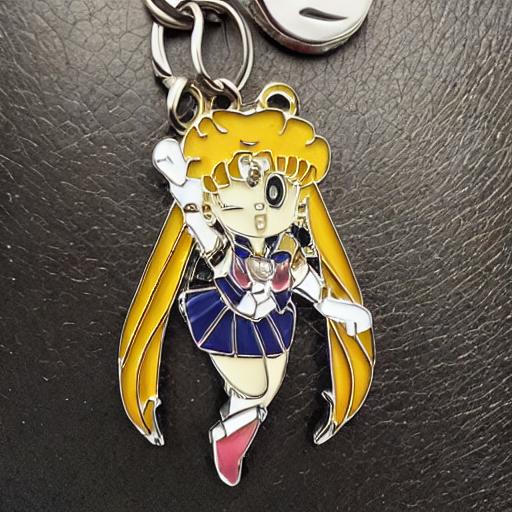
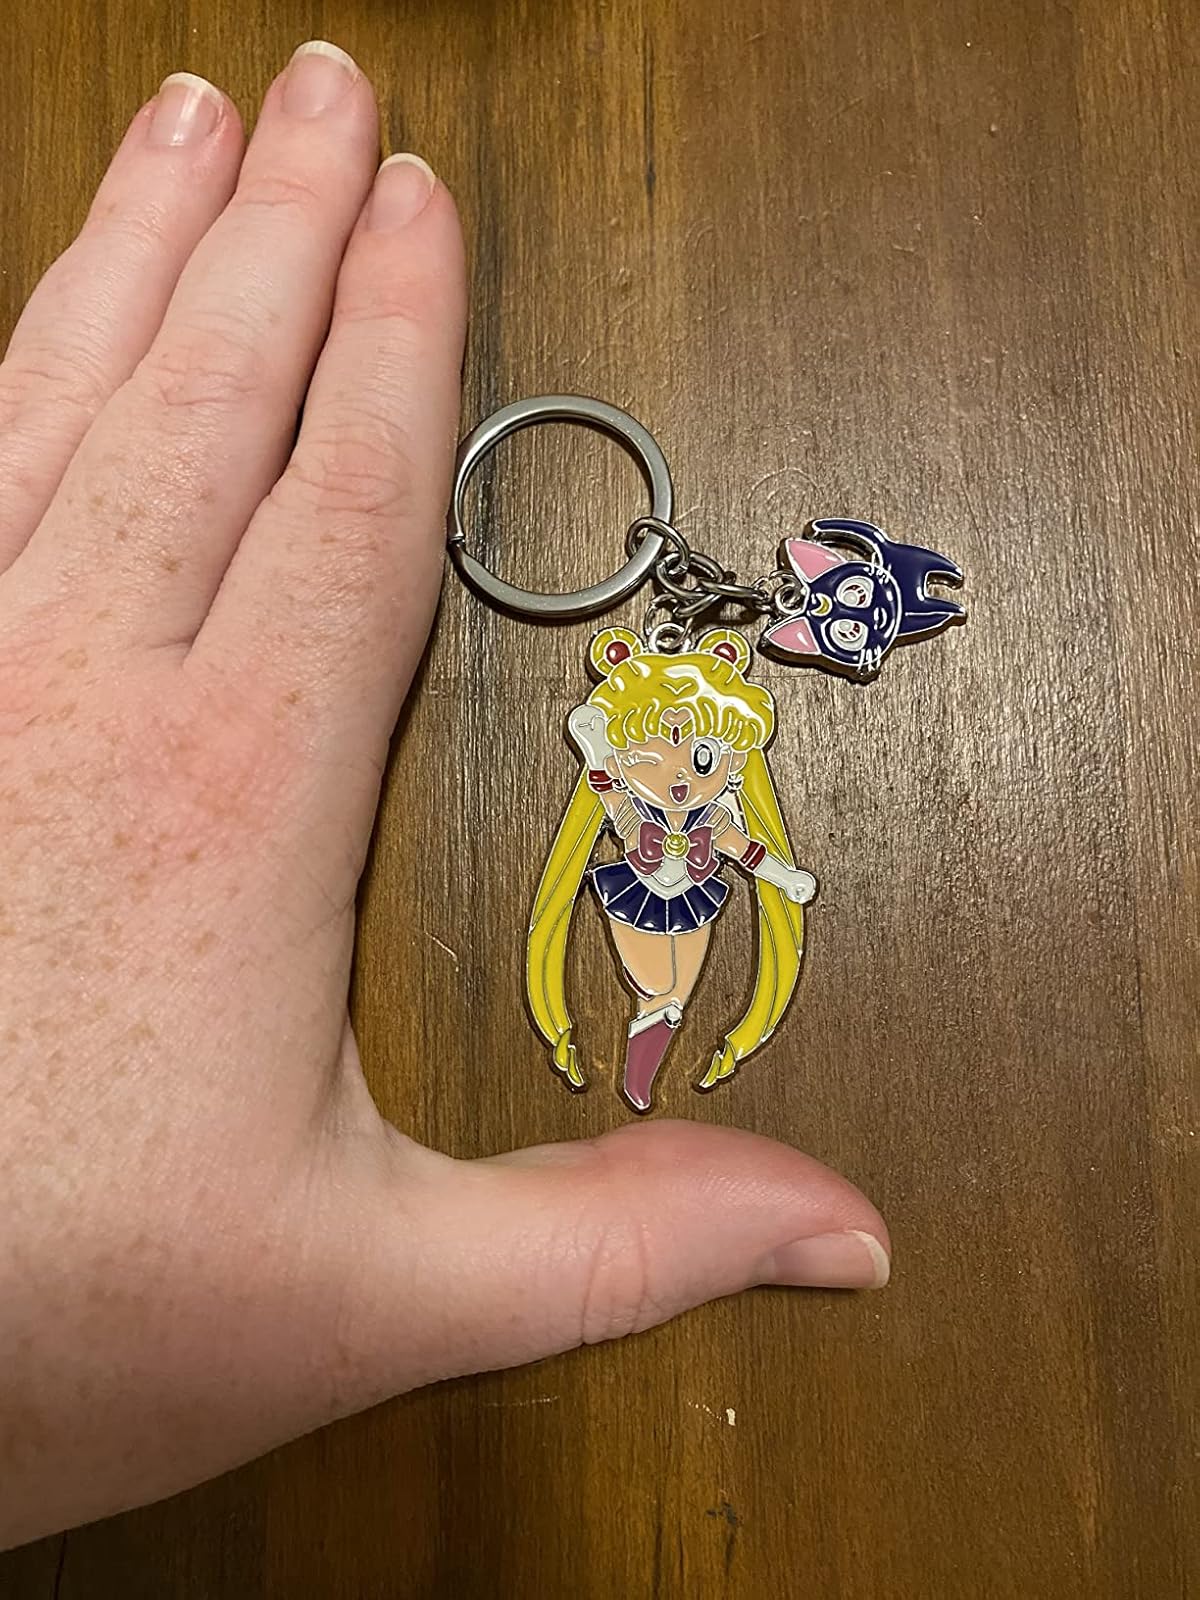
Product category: accessories_keychain
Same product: no